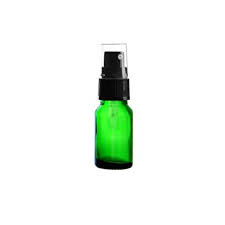
Label: glass